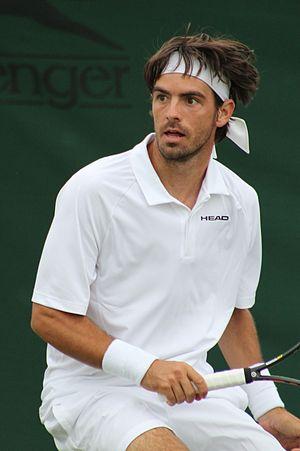
Gastão Elias, né le 24 novembre 1990 à Lourinhã, est un joueur de tennis portugais, professionnel depuis 2006.